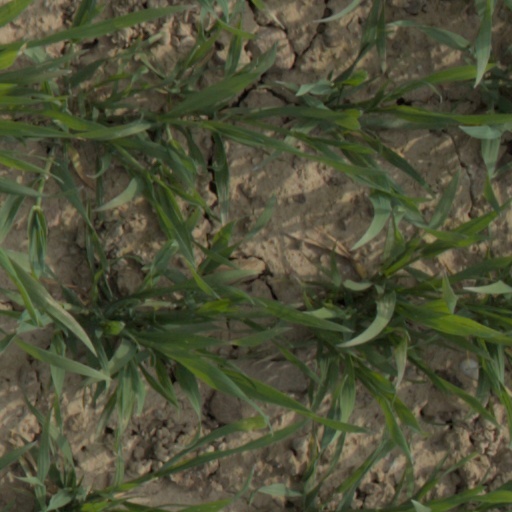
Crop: wheat